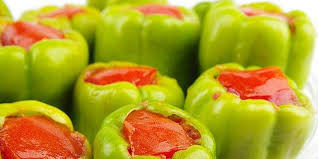
Yemek: biber_dolmasi